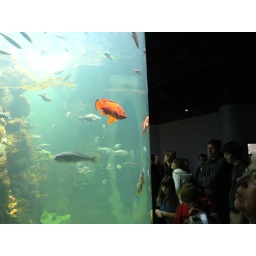
Mom looking in and bright orange fish looking out.